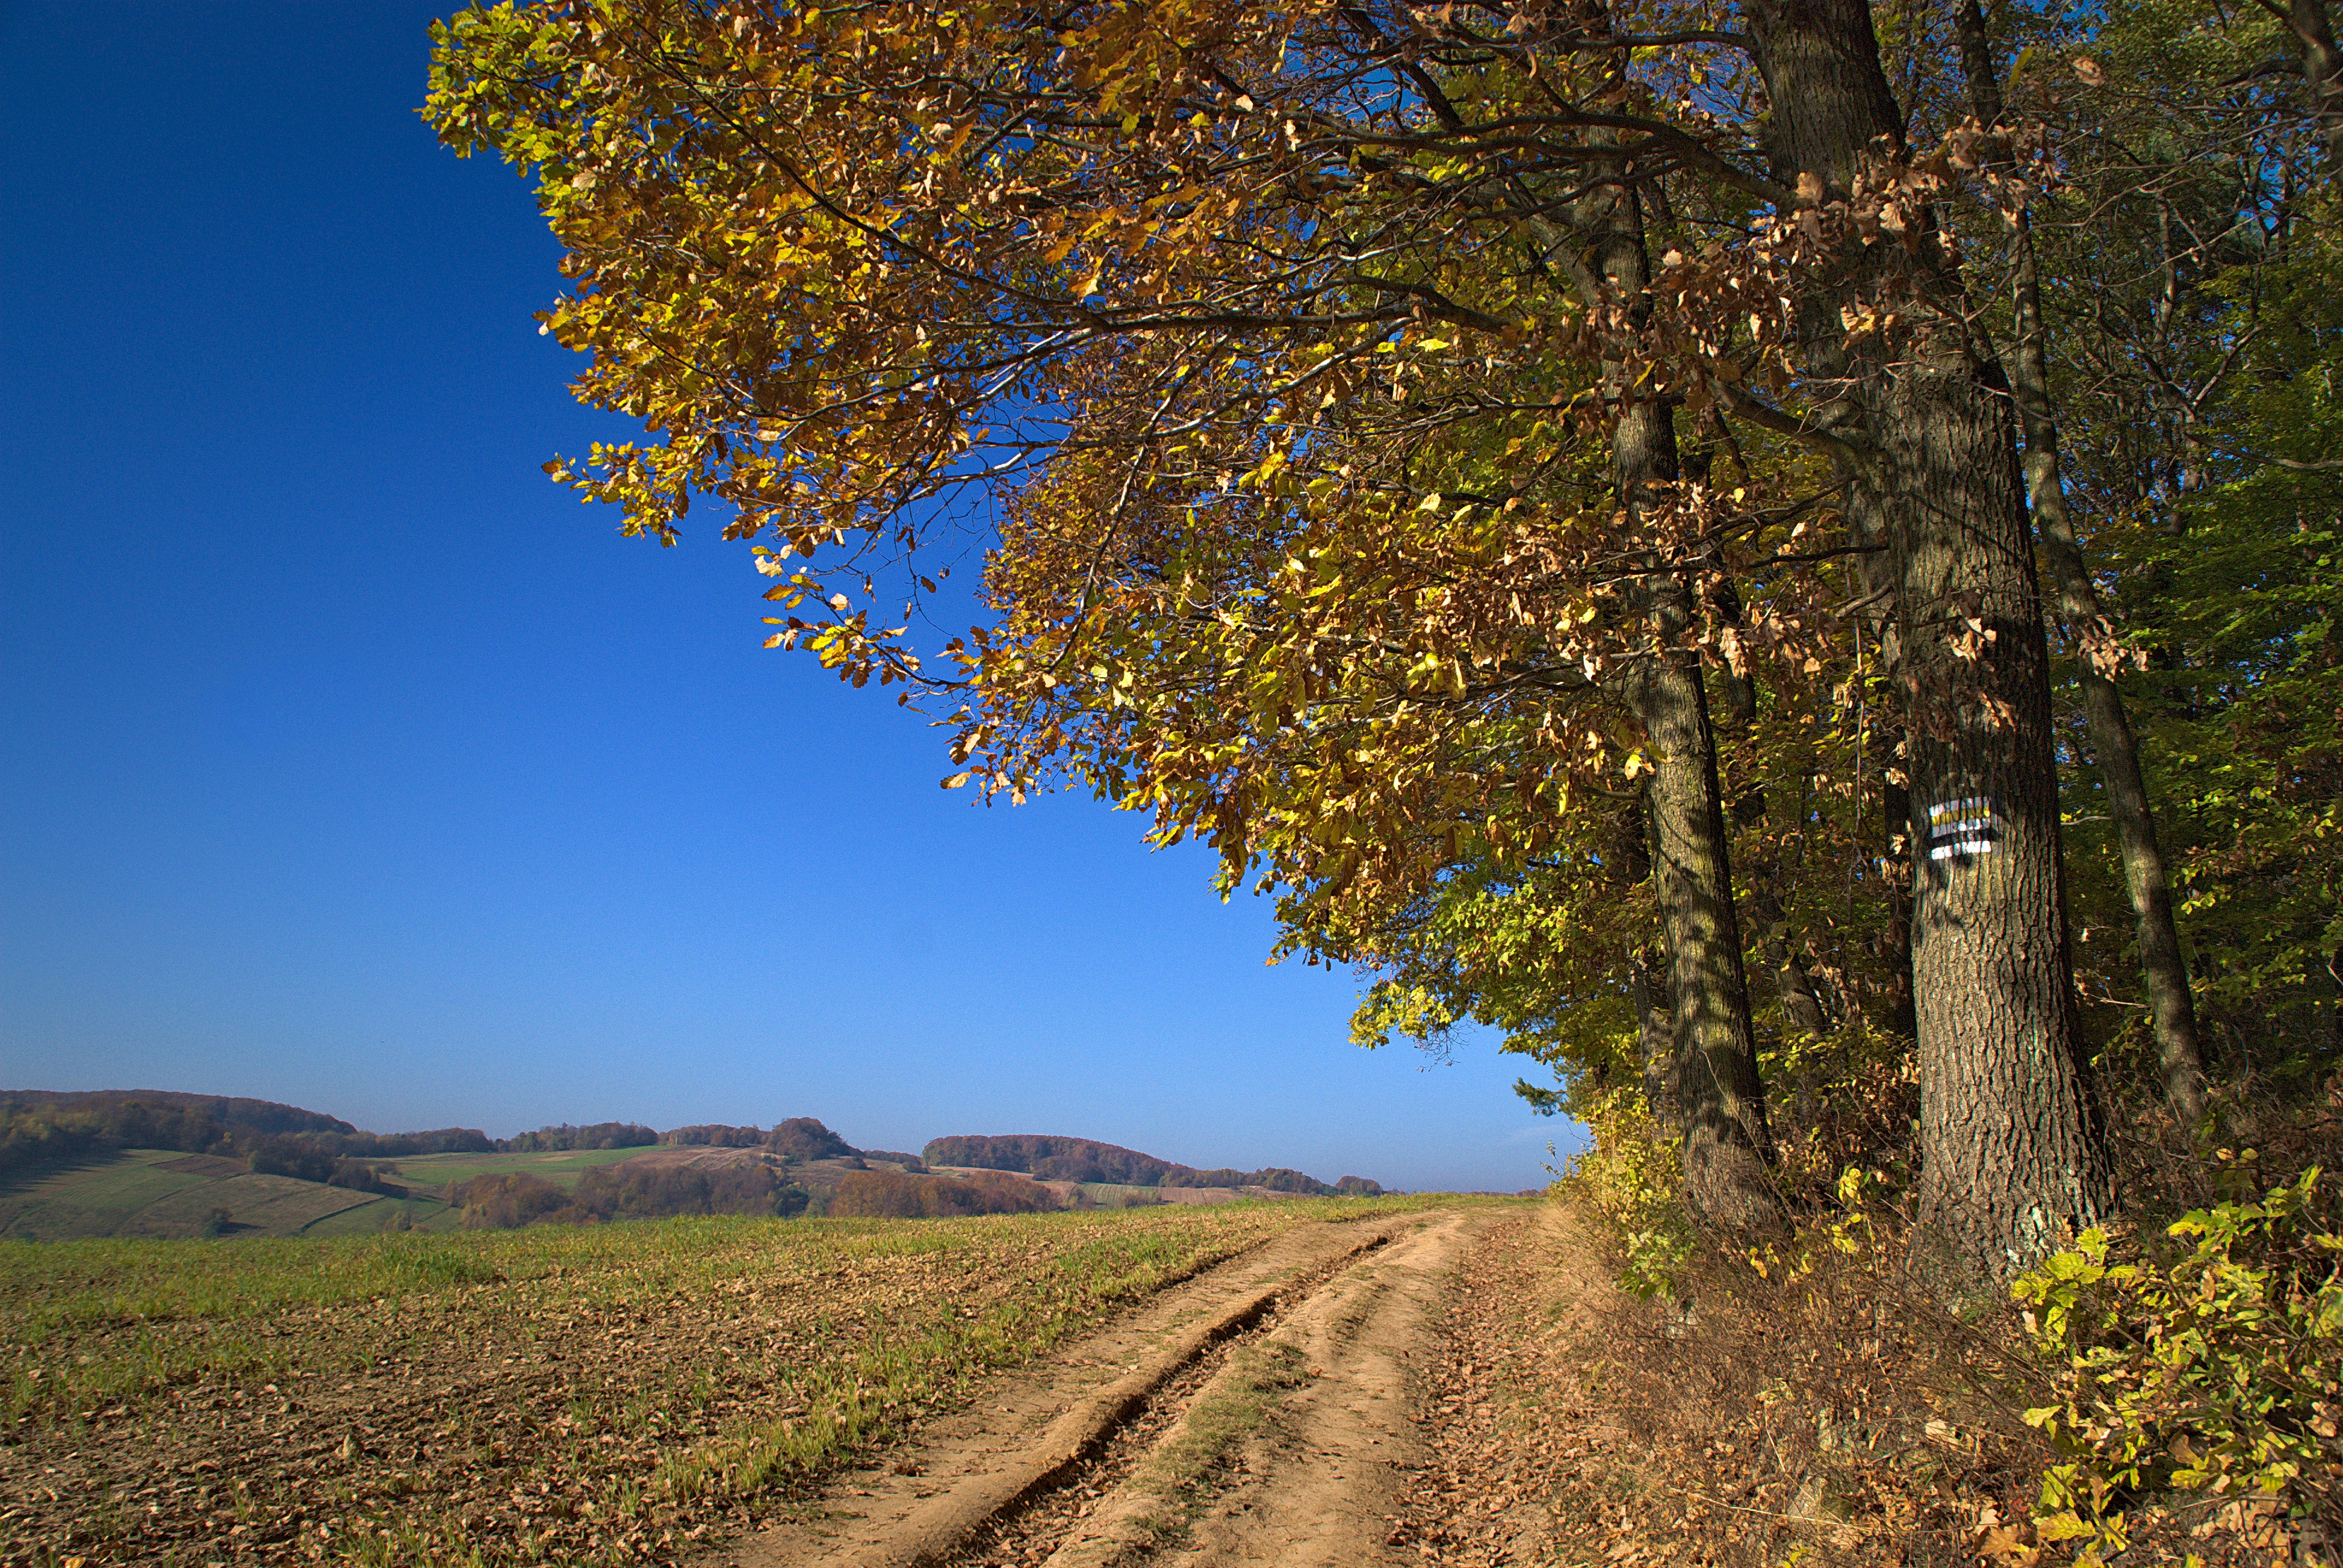
landscape, tree, nature, forest, plant, trail, field, meadow, sunlight, leaf, hill, autumn, soil, season, deciduous, way, woodland, habitat, ecosystem, rural area, valleys near cracow, valley szklarki, natural environment, woody plant